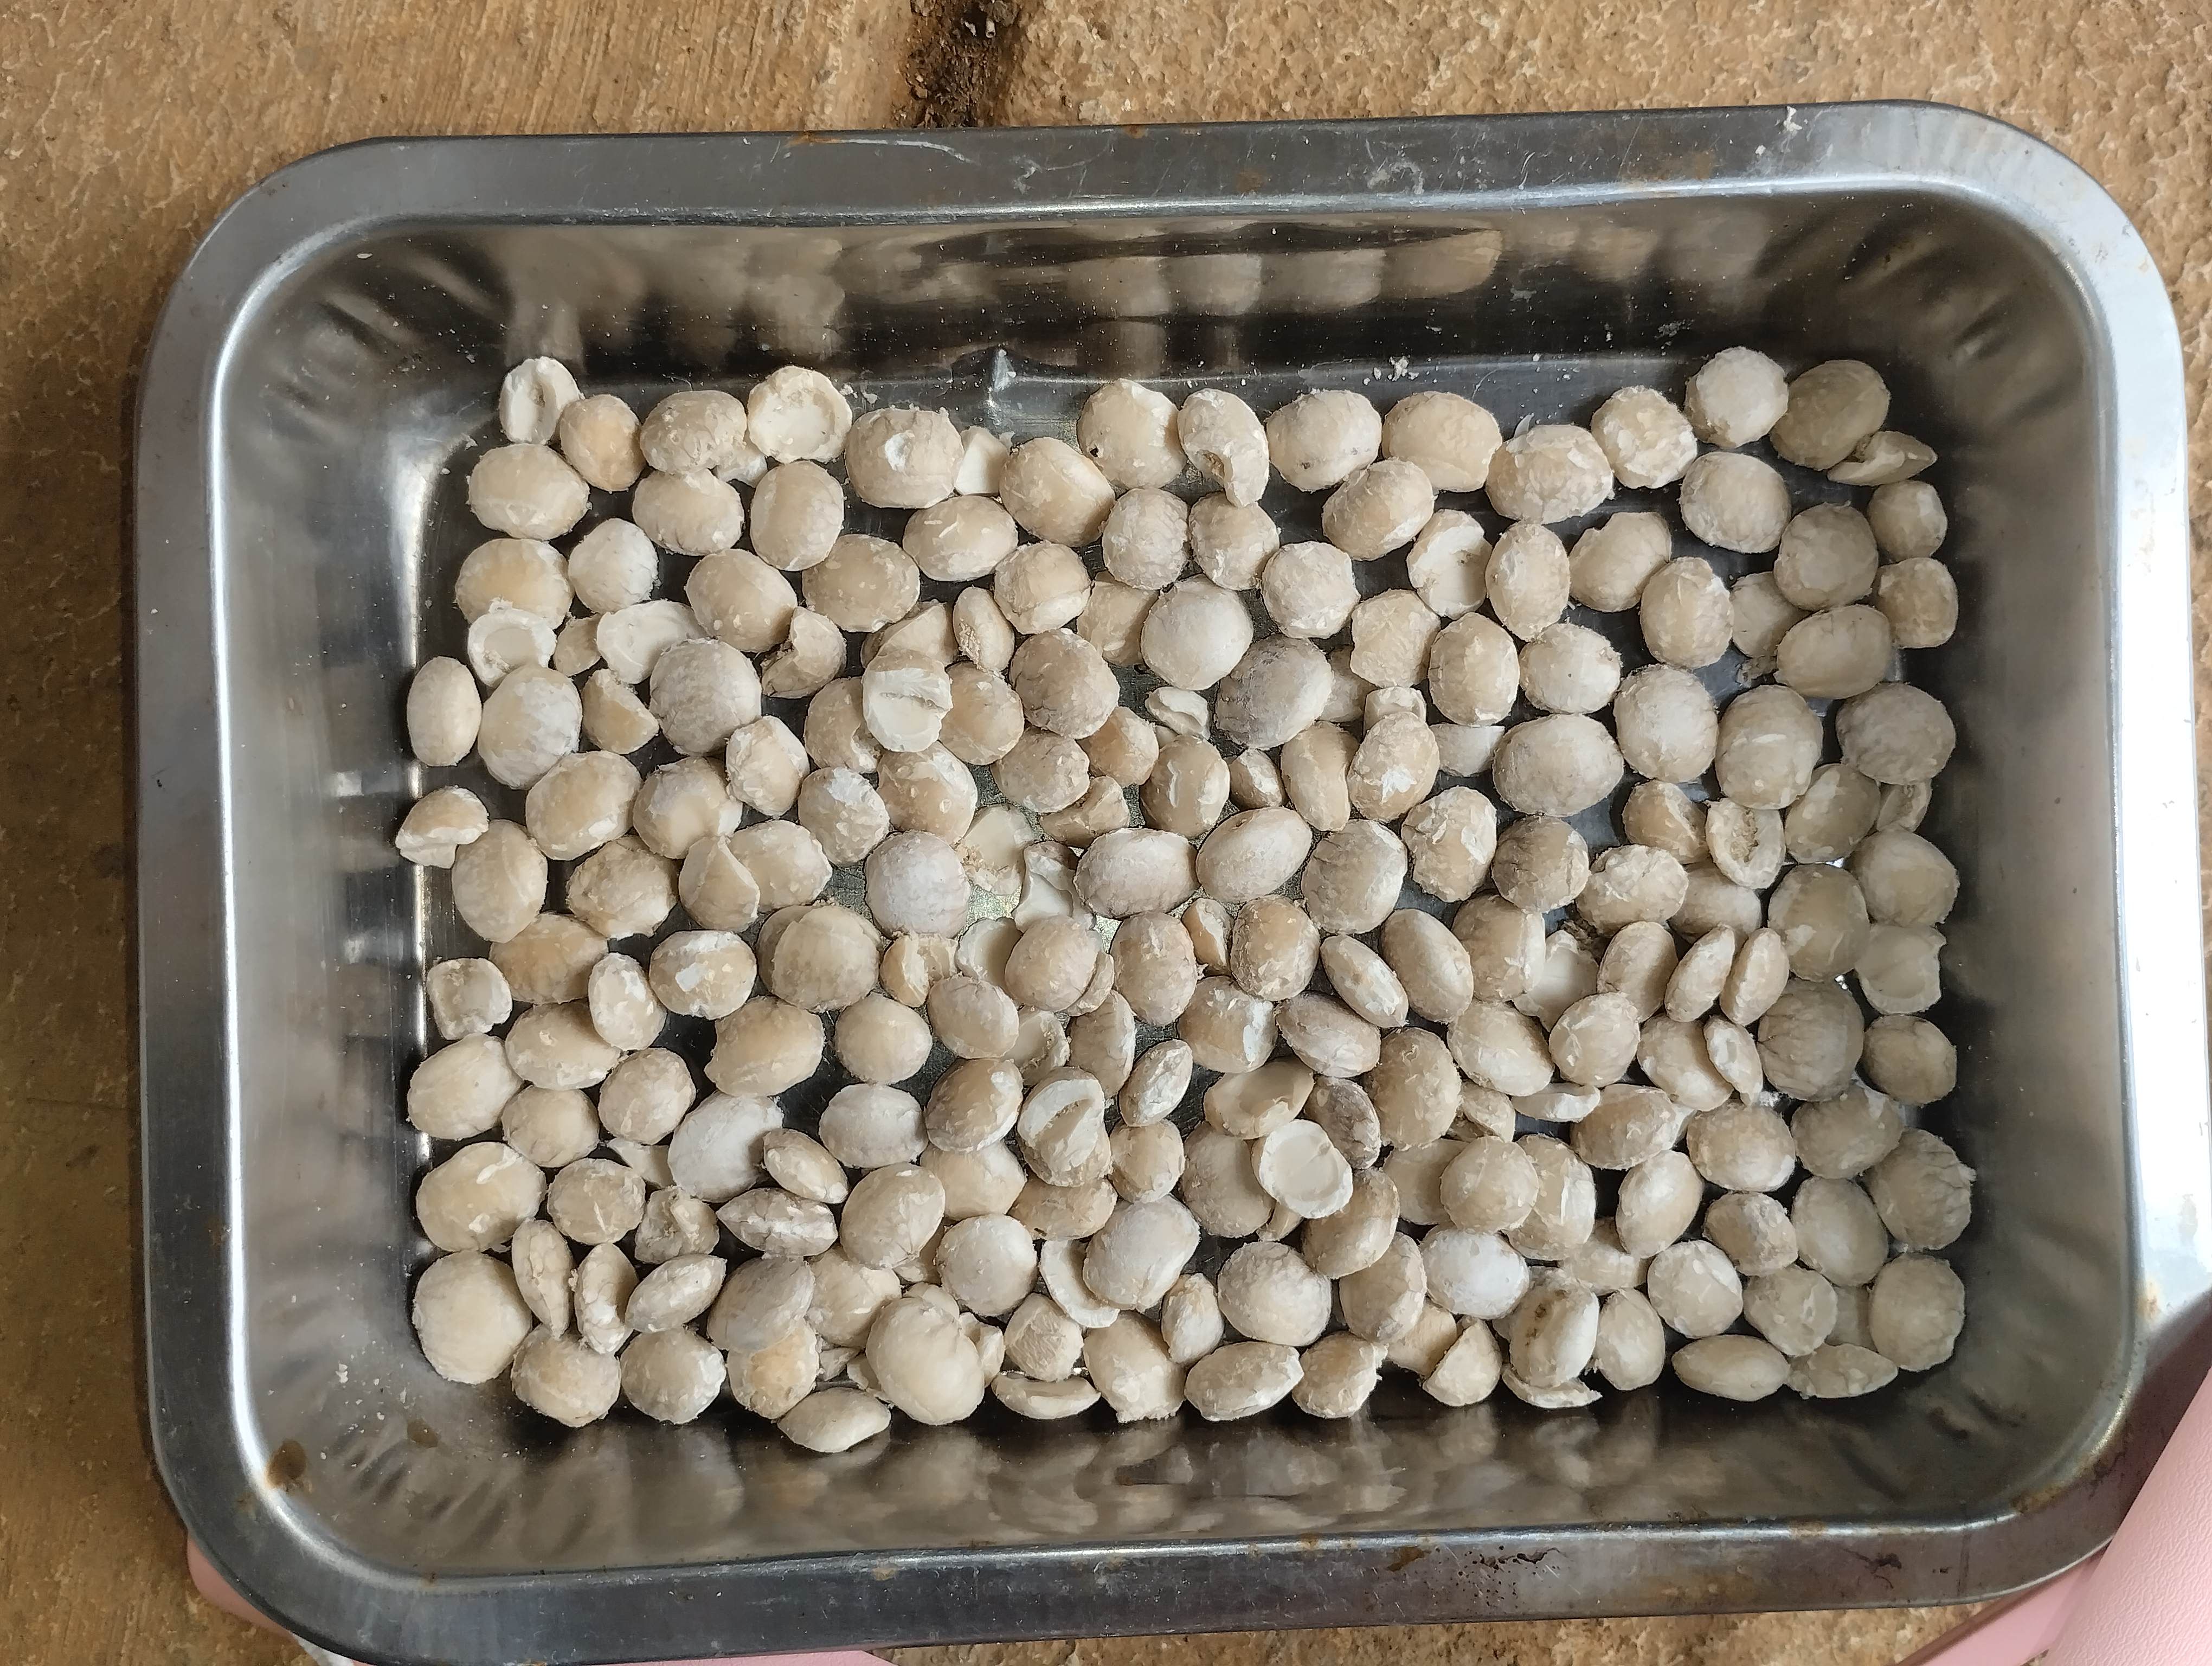
Label: bagus (good seed)